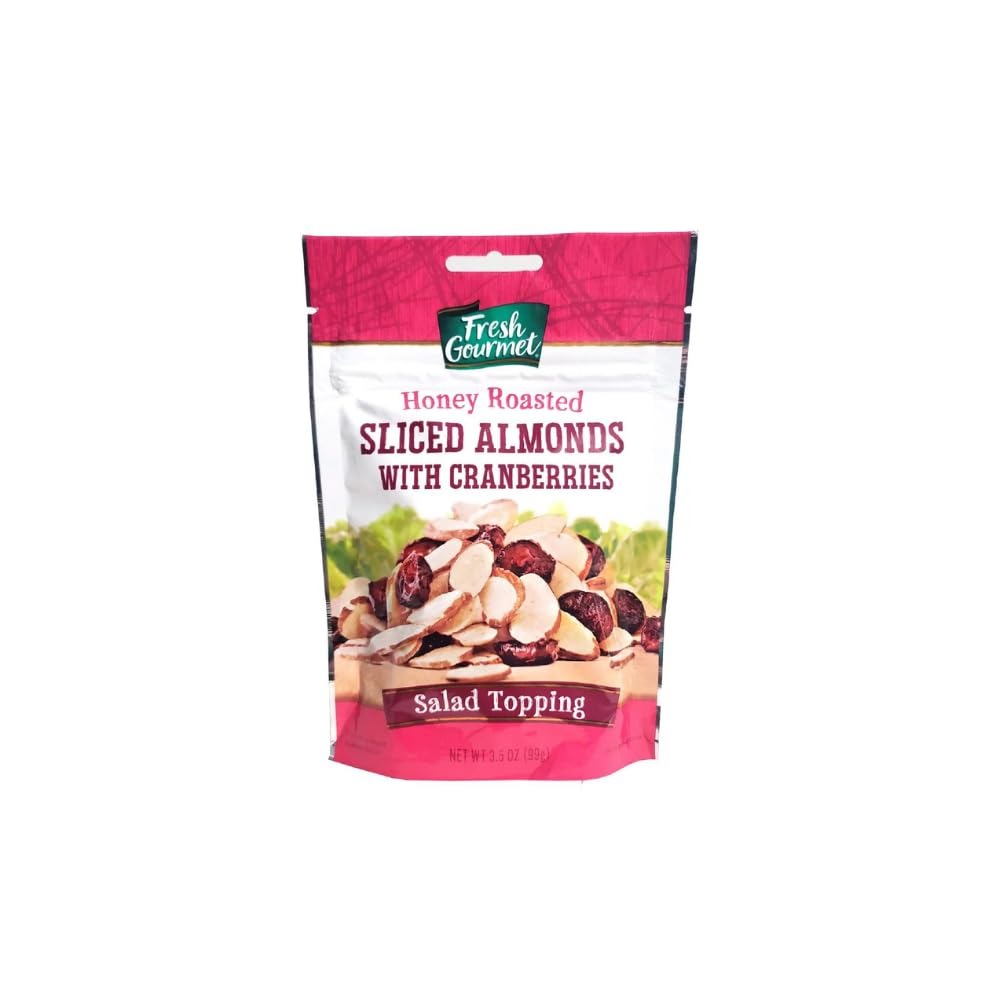
Item Name: Fresh Gourmet Honey Roasted Sliced Almonds & Cranberries (3.5 Ounce (Pack of 1))
Bullet Point 1: Delicious Blend of Almonds & Cranberries
Bullet Point 2: Great on salads, oatmeal and yogurt
Bullet Point 3: Resealable Bag for maximum freshness
Bullet Point 4: Made in the USA
Bullet Point 5: Packaging may vary
Product Description: Fresh Gourmet is the number one brand of croutons and salad toppings sold in the world. Long known for the innovative approach that inspired the original produce crouton, the Fresh Gourmet brand offers the largest variety of salad toppings available on the market today. The array of Fresh Gourmet toppings continue to grow and evolve. With the increasing popularity of creative and robust restaurant salads, consumers now look for ingredients that help them replicate these salad experiences at home. As salad toppings experts, Fresh Gourmet sets the pace with today`s trends, offering busy cooks the crunch, flavor and texture that transform everyday dishes into memorable meals in minutes. For nearly 30 years, Fresh Gourmet continues to be the one brand you turn to for the Crunch You Crave!
Value: 3.5
Unit: Ounce

Price: 9.4